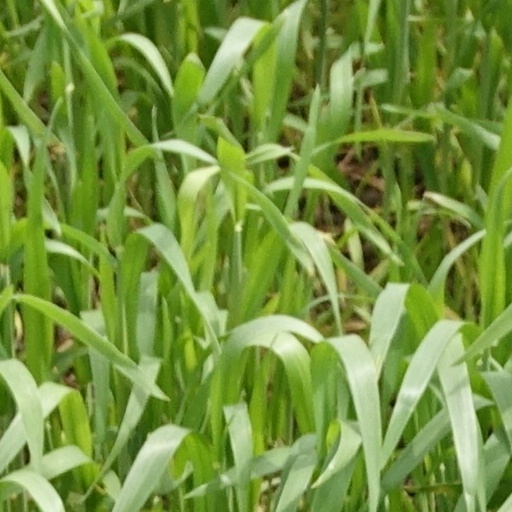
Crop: wheat